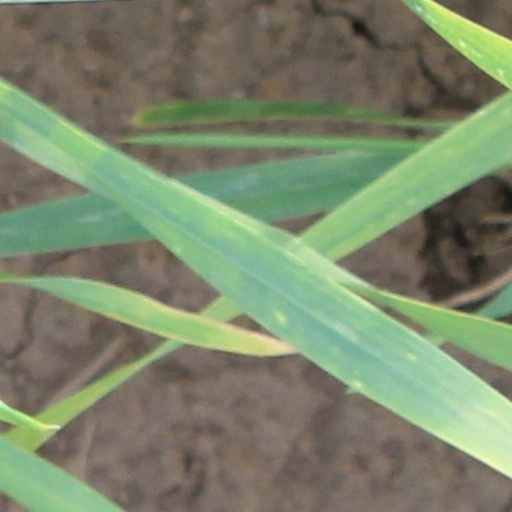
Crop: wheat